The Zorcerer of Zo

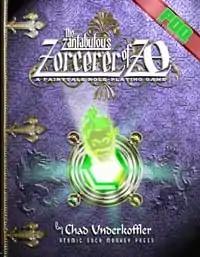
"The Zorcerer of Zo" Cover

The Zantabulous Zorcerer of Zo is a fairy tale-themed independently published role-playing game created by Chad Underkoffler and published by Atomic Sock Monkey Press. The game allows players to take the role of fairy tale characters.